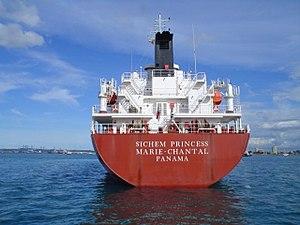
Le tableau arrière est une partie de la coque d'un bateau. Il désigne la partie émergée de la poupe, située au-dessus de la voûte et de l'étambot.